Battle of Malta

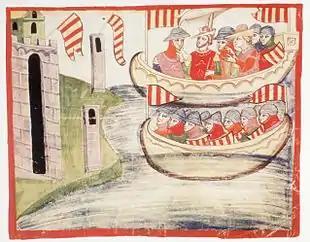
"Peter III of Aragon lands at Trapani", manuscript in the Vatican Library. The king is depicted directing the landing, second from left in the upper boat, wearing the crown and a red tunic.

Basing the Aragonese fleet in Messina, Lauria waited for signs of Angevin activity; when news arrived (likely from fishing vessels) that an Angevin fleet had sailed from Naples, he took on fresh recruits and prepared to intercept it with a fleet of 20 galleys. On his first sailing day he made for Syracuse and asked for news on the Angevin fleet. A barge had arrived from Gozo with news that the enemy fleet had already landed on Malta. The day after, the Aragonese set sail southwards for Malta, leaving Syracuse and reaching Capo Passero. After resting overnight, the Aragonese fleet set sail for the south east coast of Sicily, rather than head for Malta directly. After putting in at Fonte di Scicli, Lauria landed all his men to rest in Scicli to prepare themselves for the coming battle.